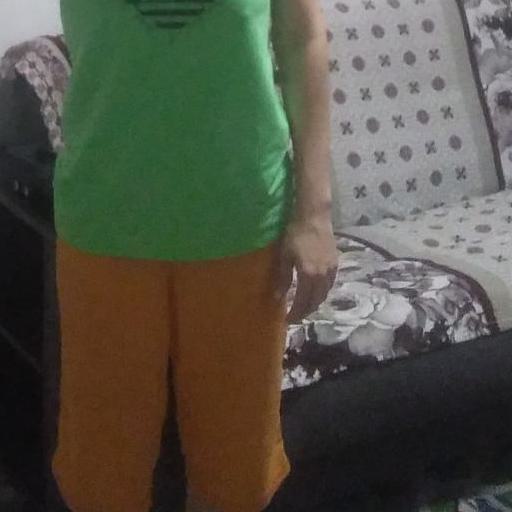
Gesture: no_gesture